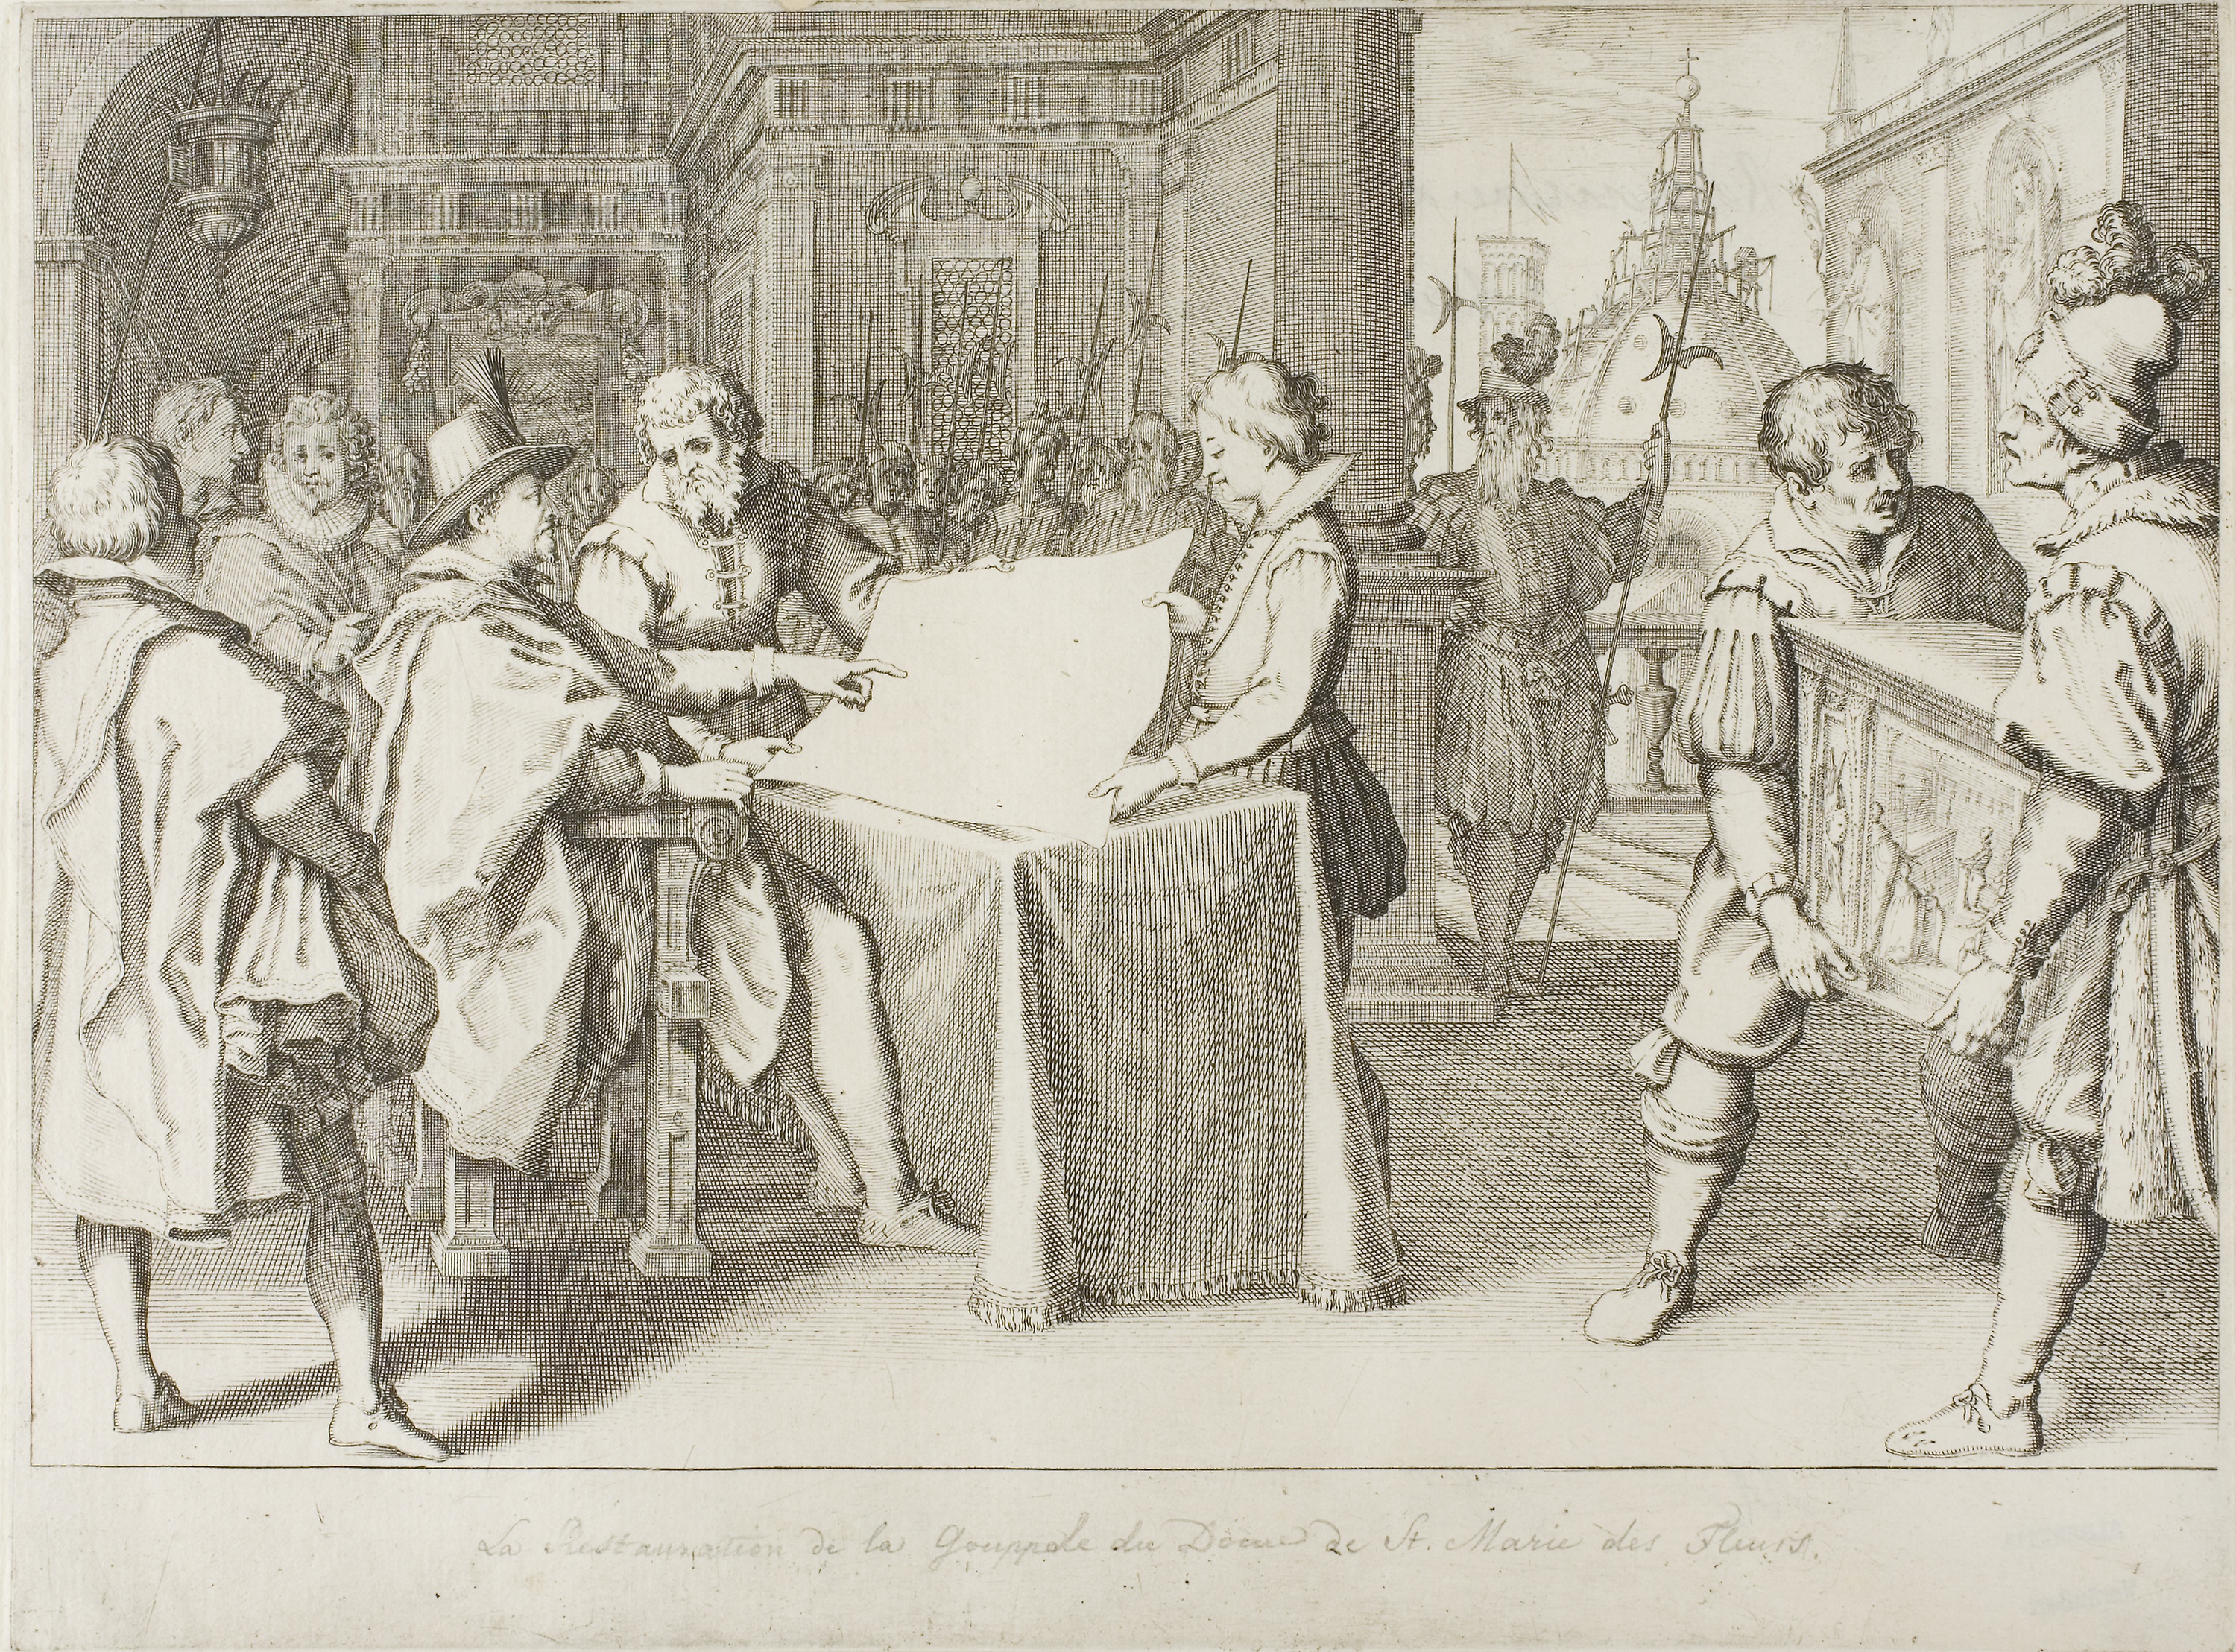
history, black and white, art, drawing, artwork, human behavior, sketch, vintage clothing